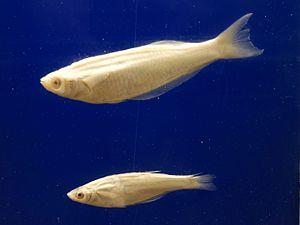
Lamprichthys tanganicanus ou Killi perlé du Tanganyika est une espèce de poissons de la famille des Poeciliidae endémique du lac Tanganyika en Afrique. C'est la seule espèce de son genre Lamprichthys.